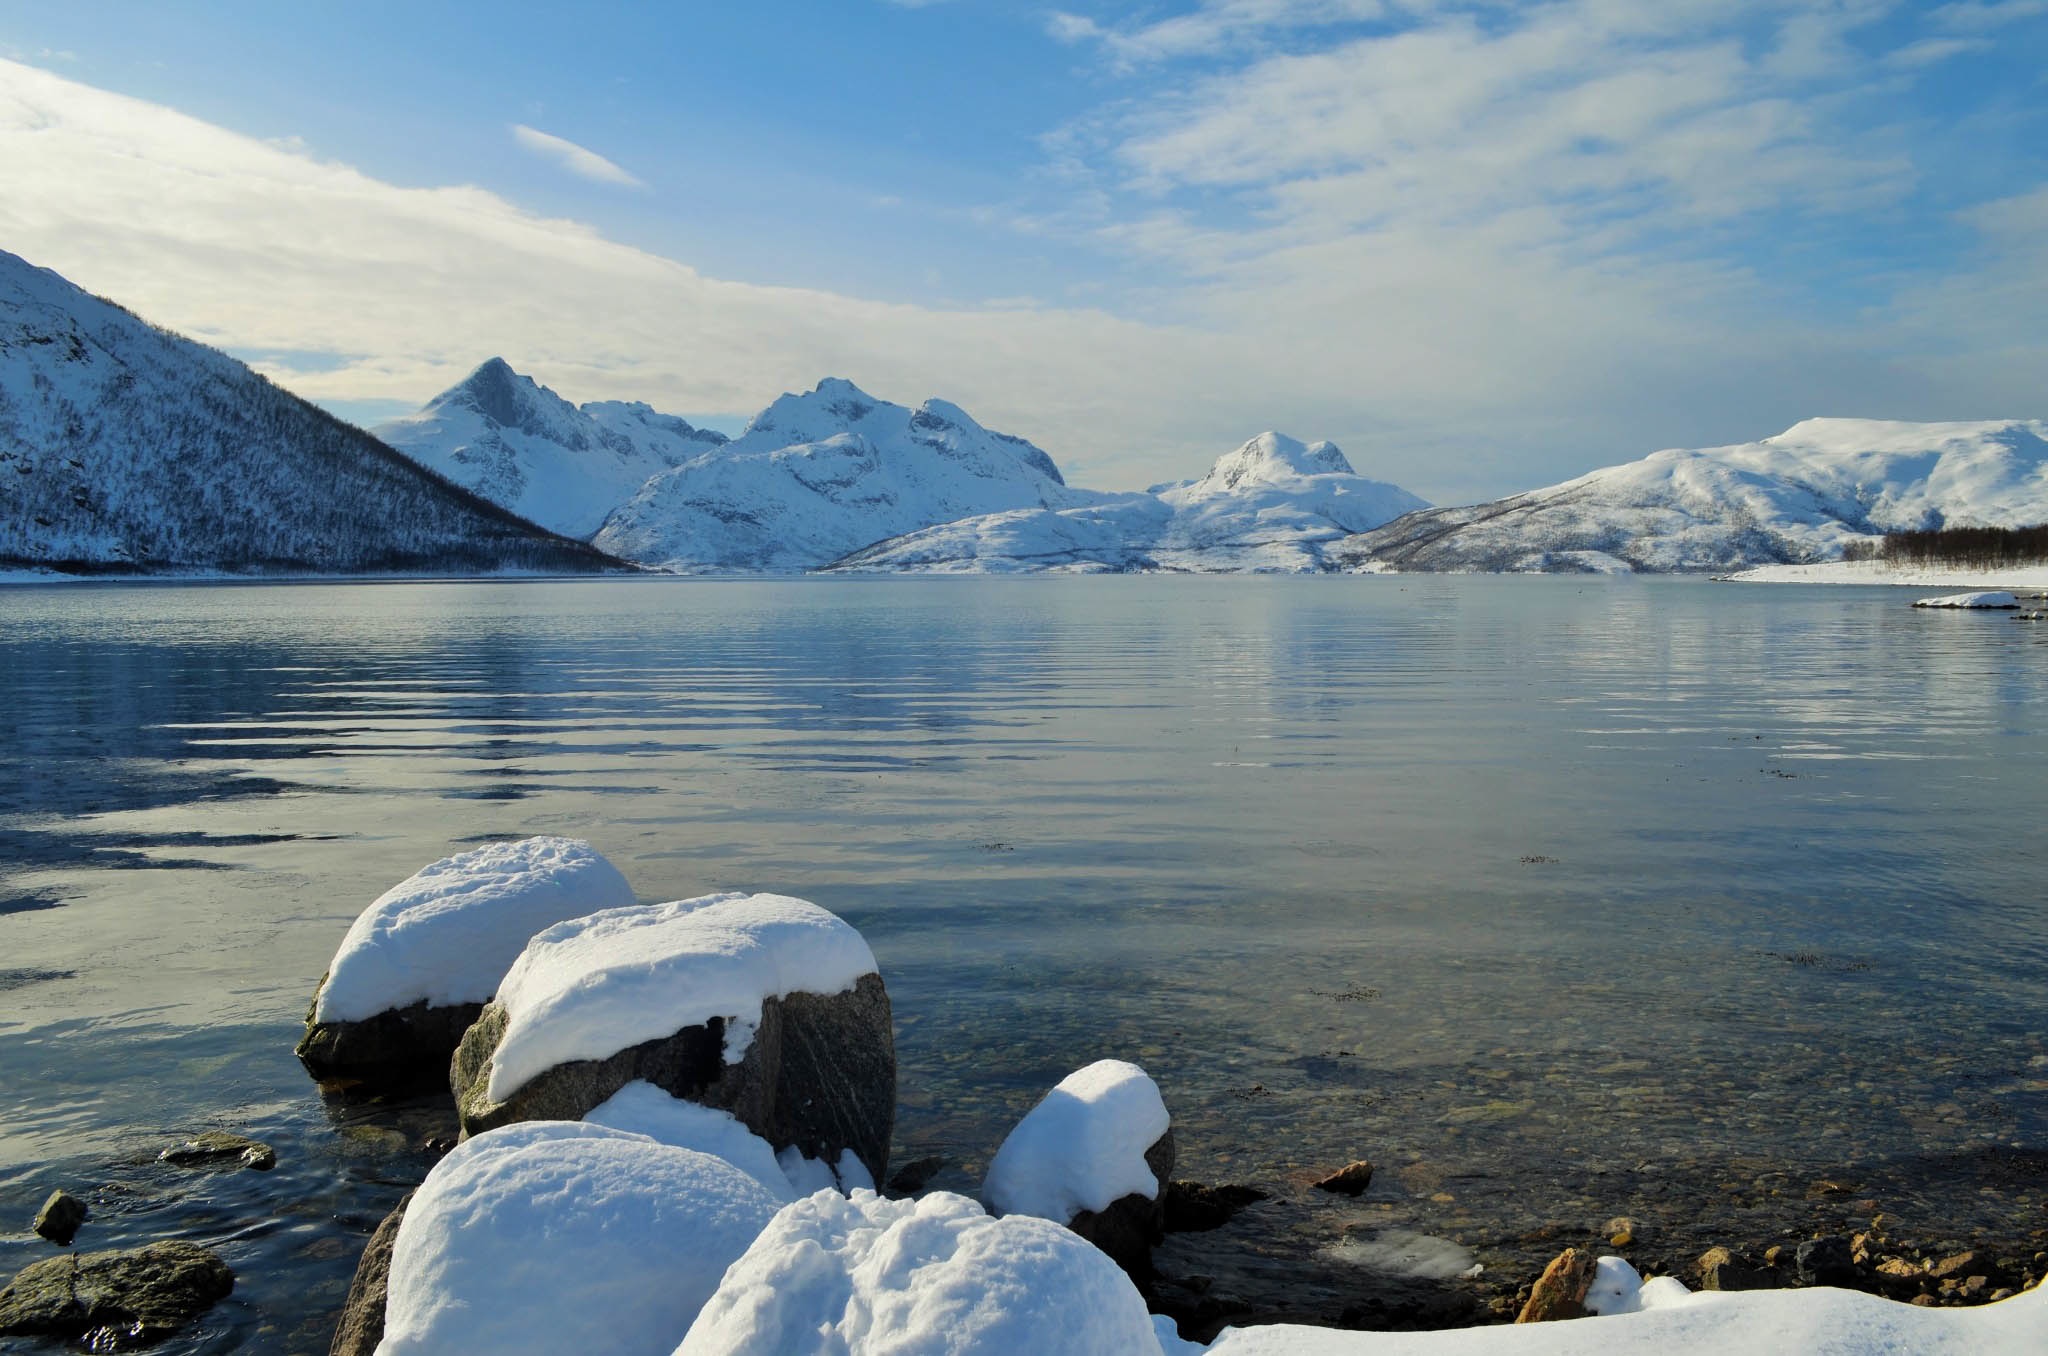
landscape, sea, water, nature, wilderness, mountain, snow, winter, lake, mountain range, ice, reflection, glacier, fjord, arctic, season, iceberg, fell, loch, freezing, landform, arctic ocean, geographical feature, glacial landform, sea ice